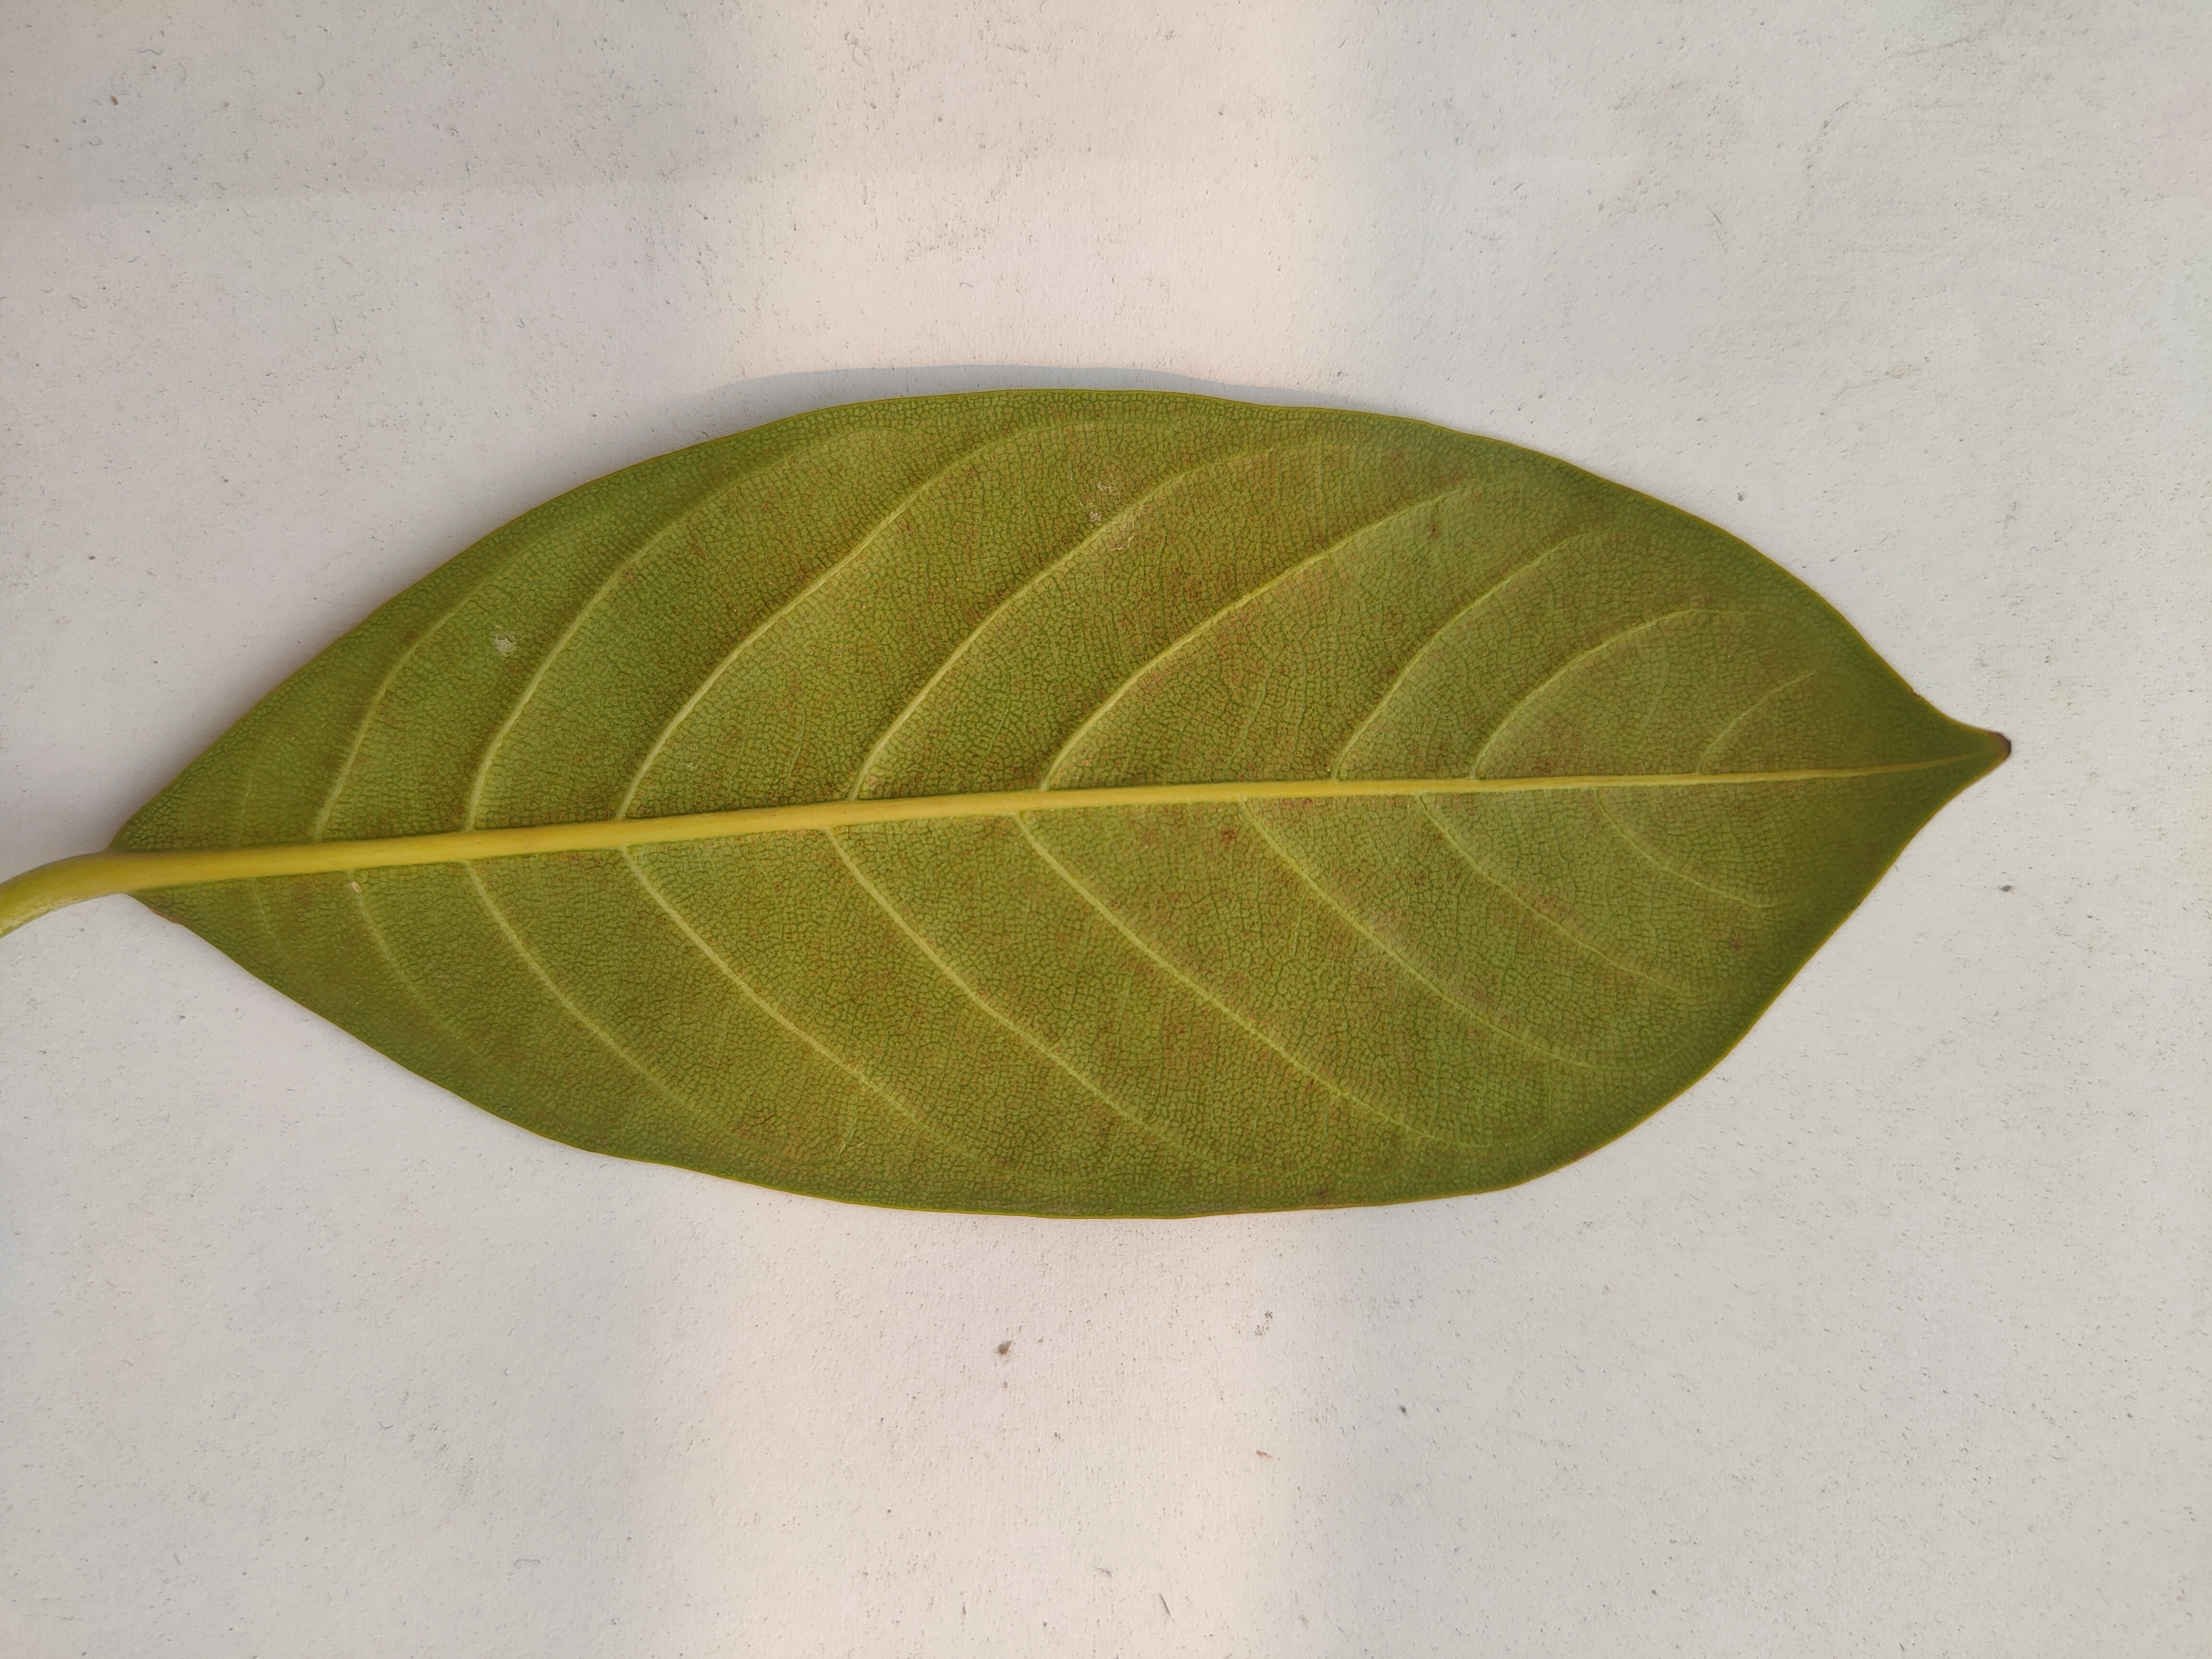
Leaf variety: Jackfruit